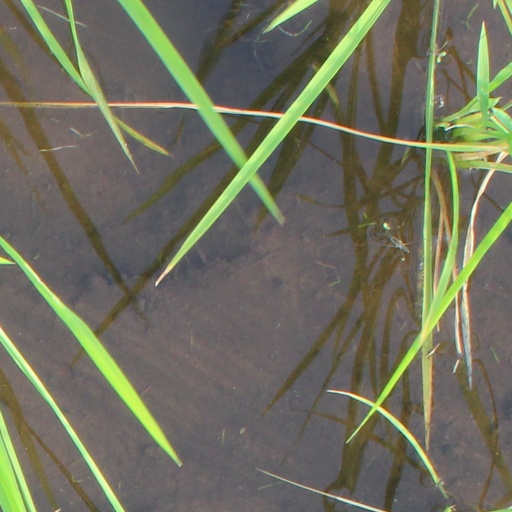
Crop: rice